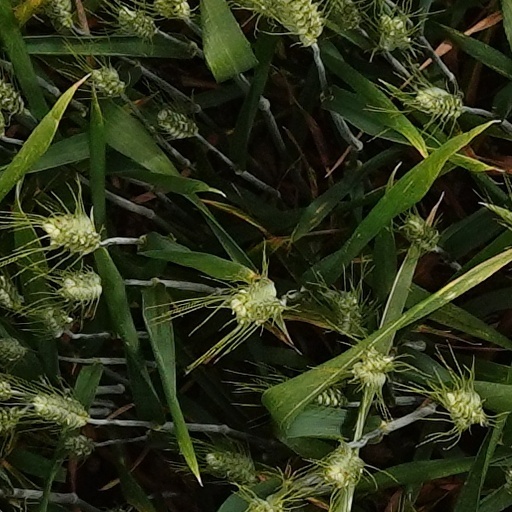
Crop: wheat